Clara Maffei

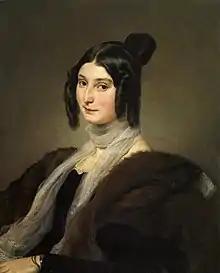
Portrait of Countess Clara Maffei by Francesco Hayez

Elena Clara Antonia Carrara Spinelli (13 March 1814 in Bergamo – 13 July 1886 in Milan), usually known by her married name of countess Clara Maffei or Chiarina Maffei, was an Italian woman of letters and backer of the Risorgimento.